National Astronomical Research Institute of Thailand

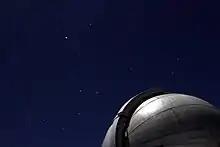
Sirius seen from the Thai National Observatory

The Thai National Observatory is located in Doi Inthanon National Park (44th km), Chiang Mai Province. Its elevation is 2,450 meters above sea level.